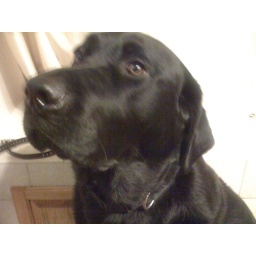
...my view, more often than not, while on the comode. He's usually in there because the stone floor is colder.